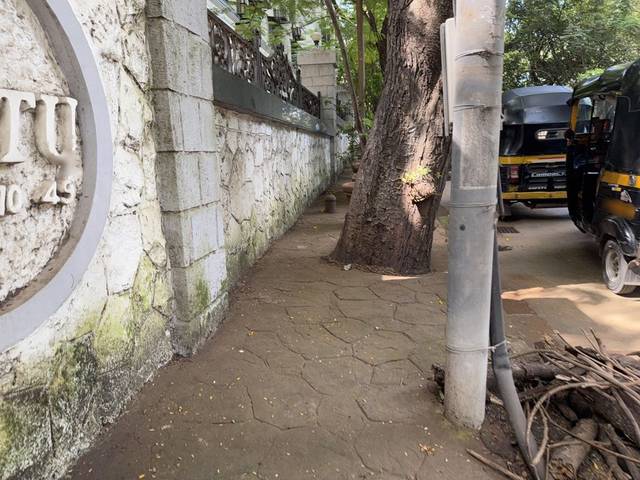
Region: India
Coordinates: 19.116, 72.825